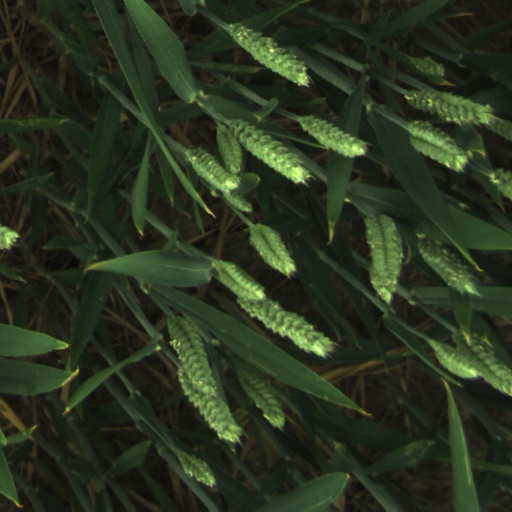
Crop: wheat